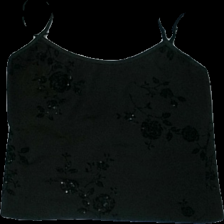
View: front
Type: Tank top
Category: Ladies
Brand: Not in the list
Brand text on label: body natural
Colors: Black
Material: 100% polyester
Pattern: Floral print
Cut: Regular, Cropped
Season: Summer
Damage location: middle right
Damage 2 location: top right
Price range: <50
Recommended usage: Reuse
Description: svarta linne med blommor